Killing of Mustafa Tamimi

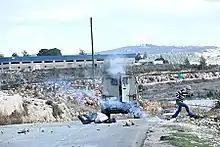
Tamimi on the ground after being hit by the shot

During one of the weekly demonstrations to protest the seizure of Nabi Saleh land by a neighboring Israeli settlement, Tamimi was hit in the head below his right eye by a tear-gas canister fired at close range from the rear door of an Israeli armored vehicle, while he was throwing stones at it. The projectile fired towards Tamimi can be seen in a photograph of the incident. According to the Israeli activist Haim Schwarczenberg, Tamimi fell down after he was hit, and his friends then rushed to him and "covered his bloodied face with a black-and-white Palestinian checkered scarf". He was taken to Beilinson Hospital in central Israel where he died from his wounds the next day.